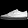
Label: Sneaker